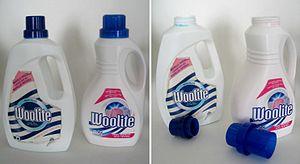
Evolution du packaging d'une lessive liquide. Pour une même contenance, le bouchon doseur passe de 45 à 120ml, augmentant discrètement la consommation du produit.
L'anglicisme « packaging » confond les deux notions élémentaires qui sont le conditionnement et l'emballage :
Un emballage est un objet destiné à contenir et à protéger des marchandises, à permettre leur manutention et leur acheminement du producteur au consommateur ou à l’utilisateur, et à assurer leur présentation.